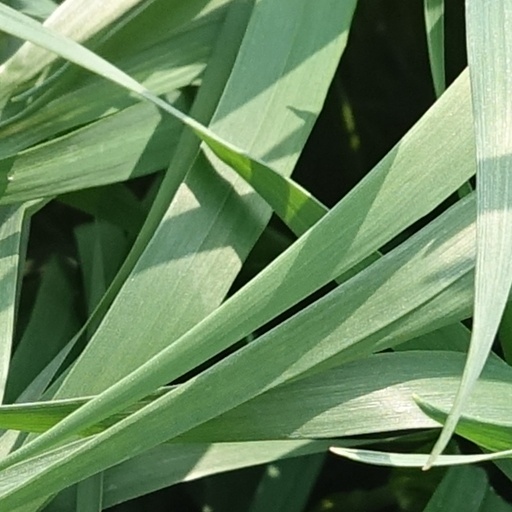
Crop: wheat